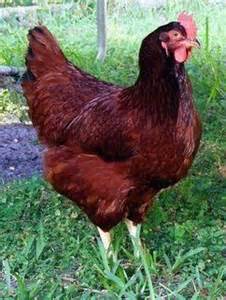
Label: gallina